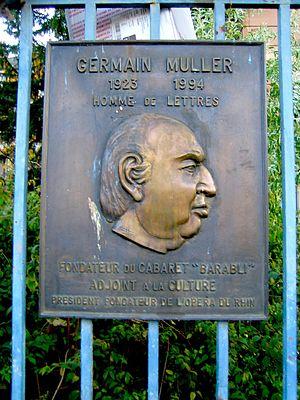
Strasbourg, plaque commémorative à la mémoire de Germain Muller
Germain Muller, né le 11 juillet 1923 et mort le 10 octobre 1994 à Strasbourg est un auteur dramatique, acteur, homme politique, poète, chansonnier, humoriste et cofondateur du cabaret strasbourgeois « De Barabli ». Personnalité aux multiples facettes, il a contribué à façonner l’imaginaire de la région et figure aujourd'hui en bonne place au « Panthéon alsacien ».